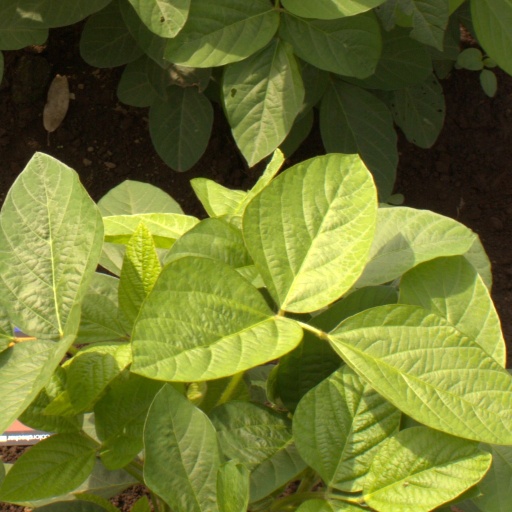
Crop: soybean